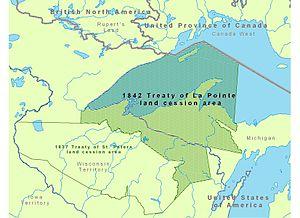
Cette page concerne des événements d'actualité qui se sont produits durant l'année 1842 du calendrier grégorien aux États-Unis.
Le traité de La Pointe se réfère à deux traités signés entre le gouvernement des États-Unis et les Amérindiens Chippewas de la Nation Ojibwé au milieu du XIXᵉ siècle.